Slave-owning slaves

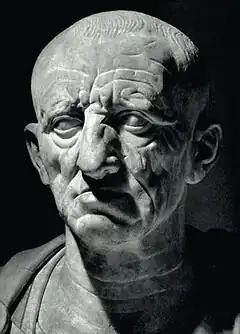
Marble bust, thought to be of Cato the Elder, who multiplied his fortune by employing slave businessmen

That slaves acquired slaves of their own may seem surprising to Westerners. But their understanding of slavery has been dominated by a stereotype drawn from the plantation economy of the Americas, which was not typical of all times and places.